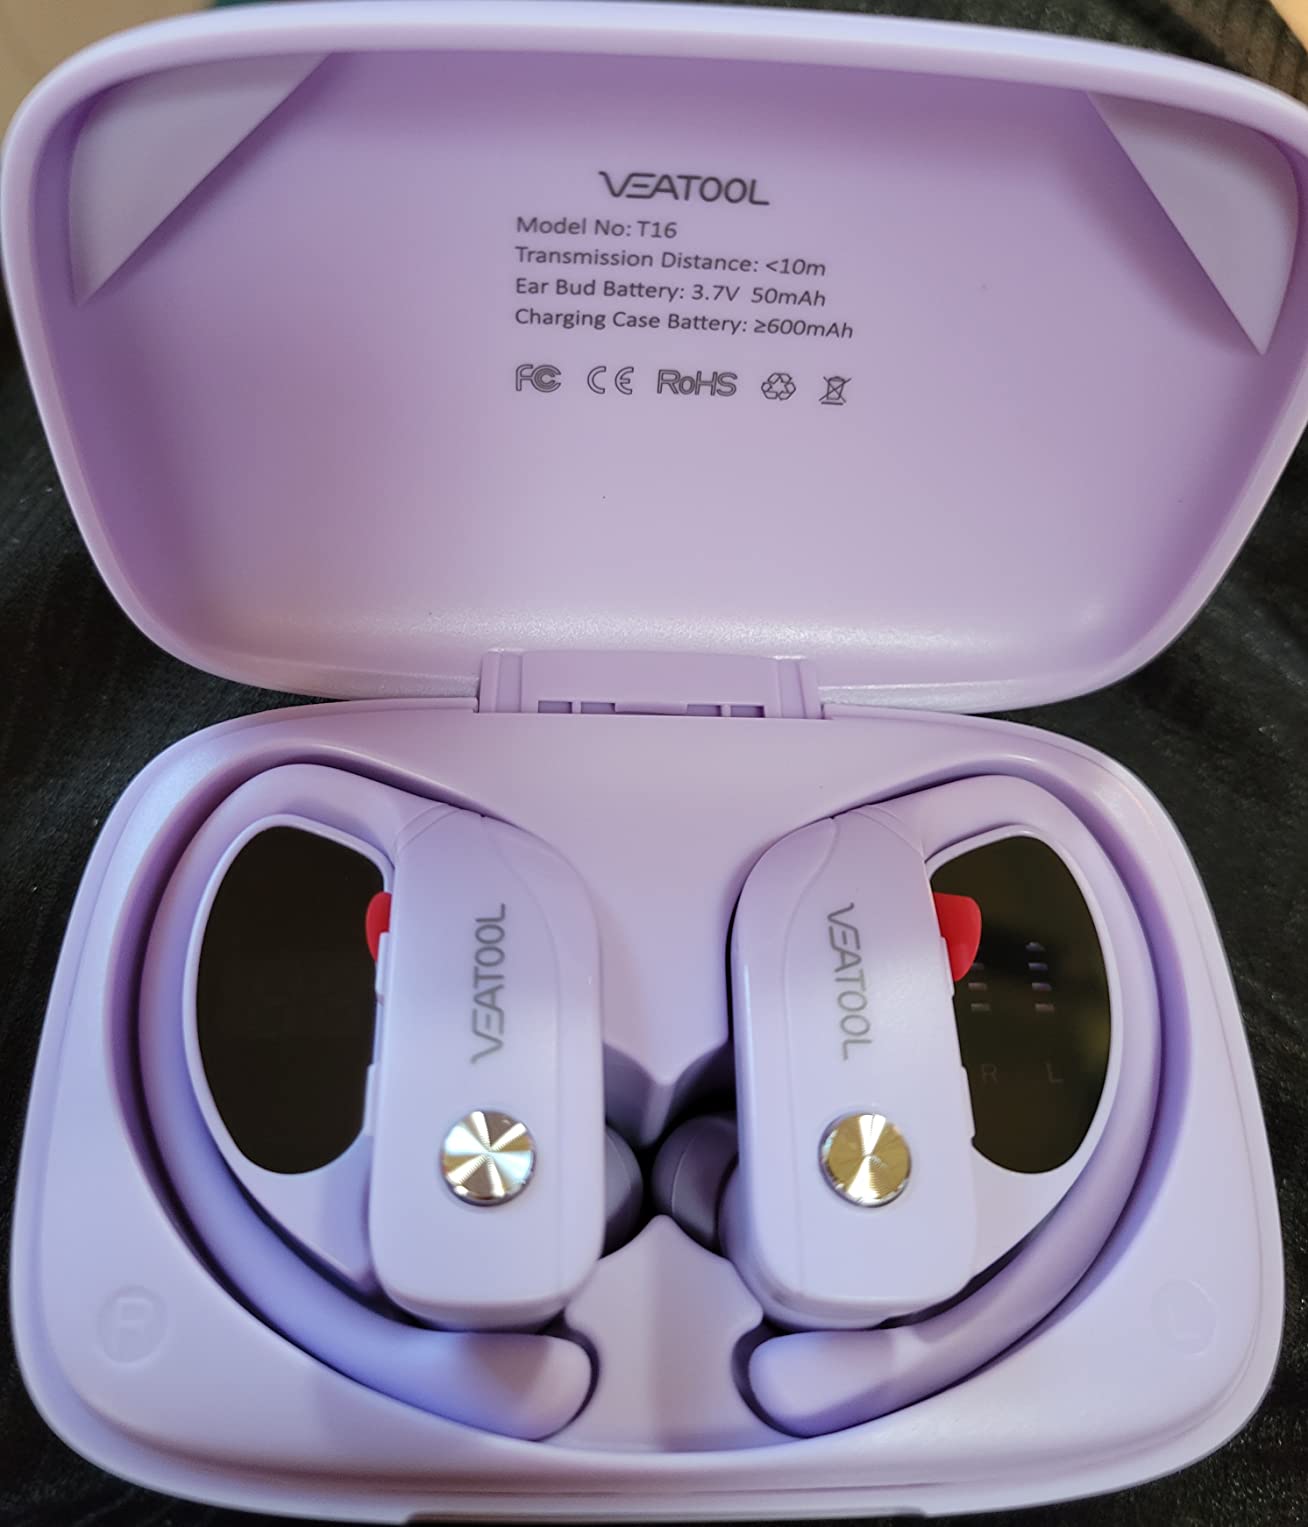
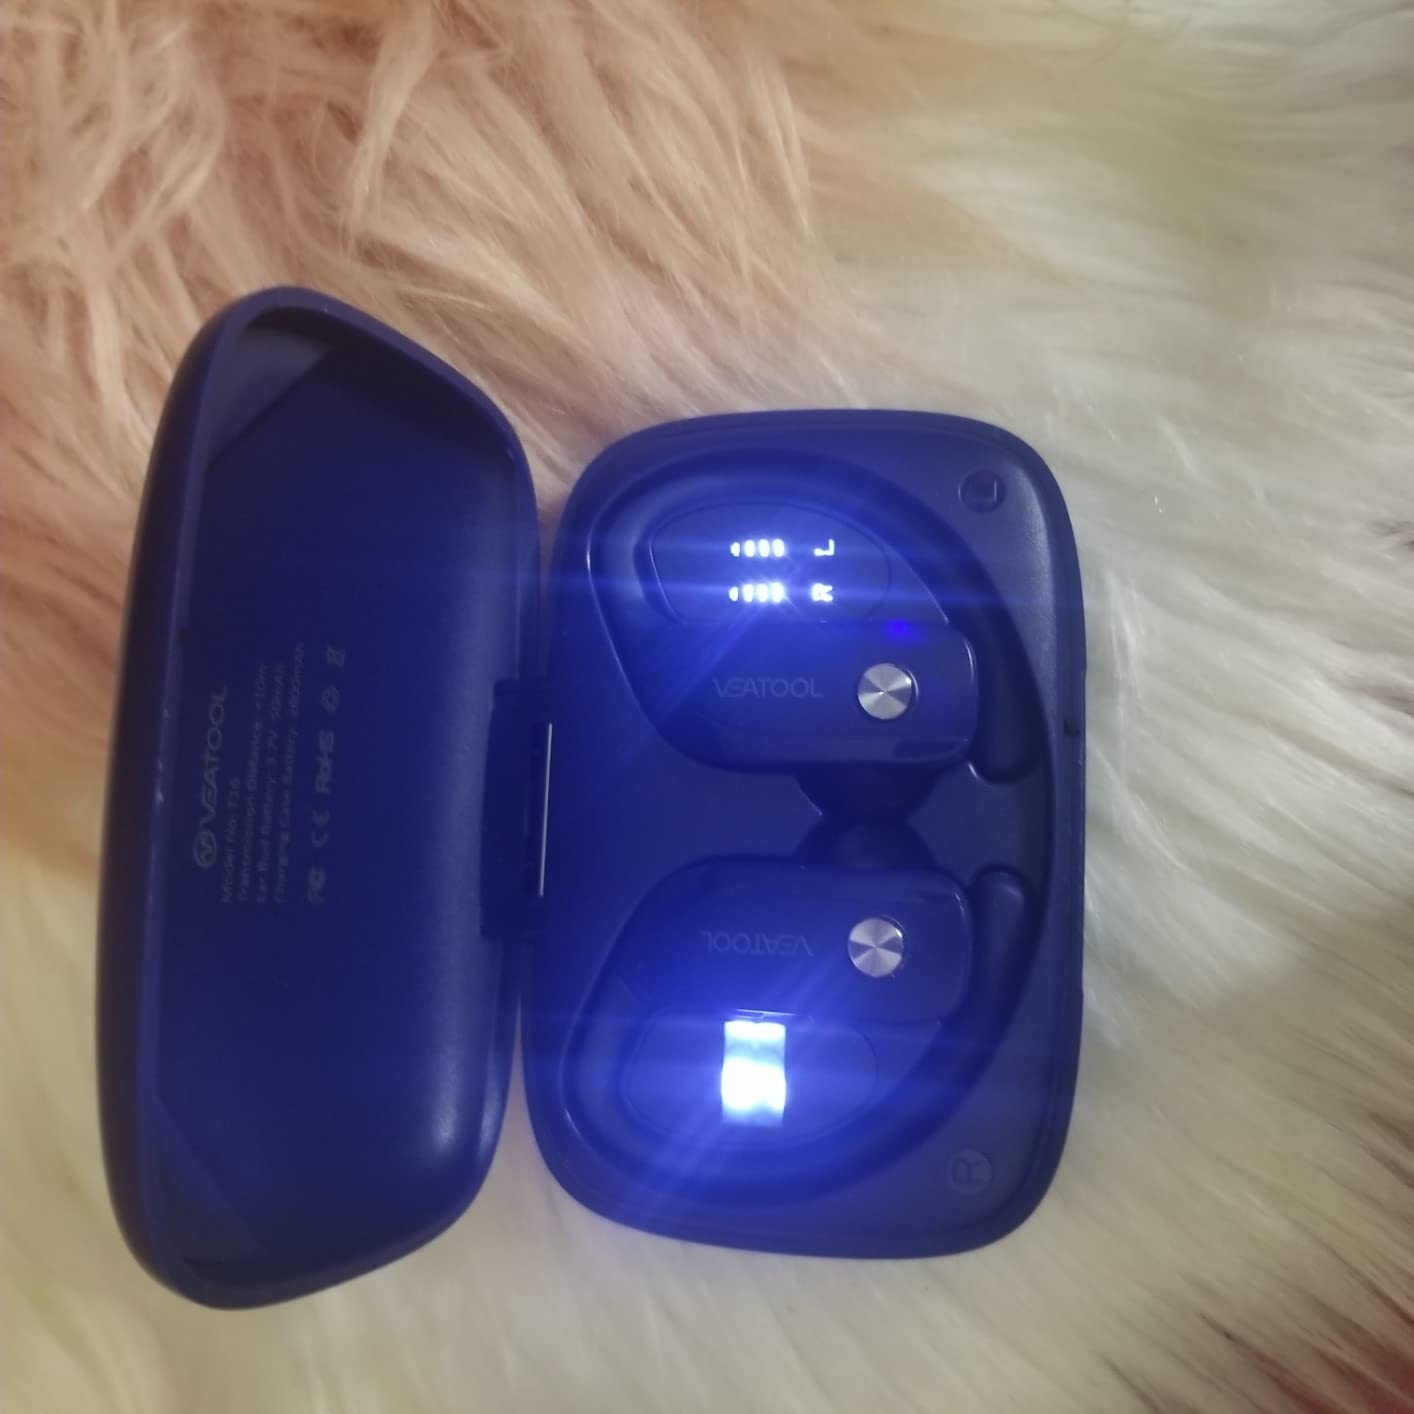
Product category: earbuds
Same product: no